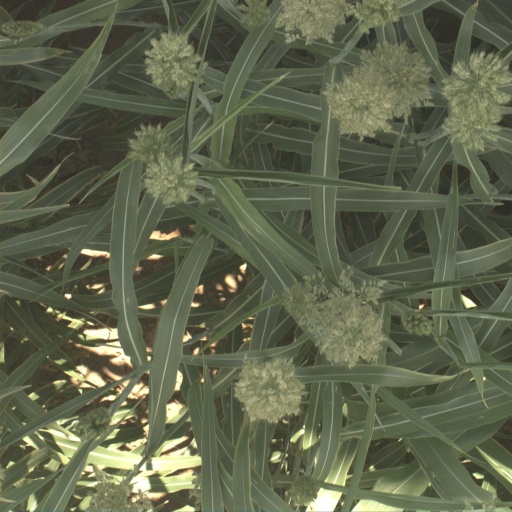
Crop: sorghum